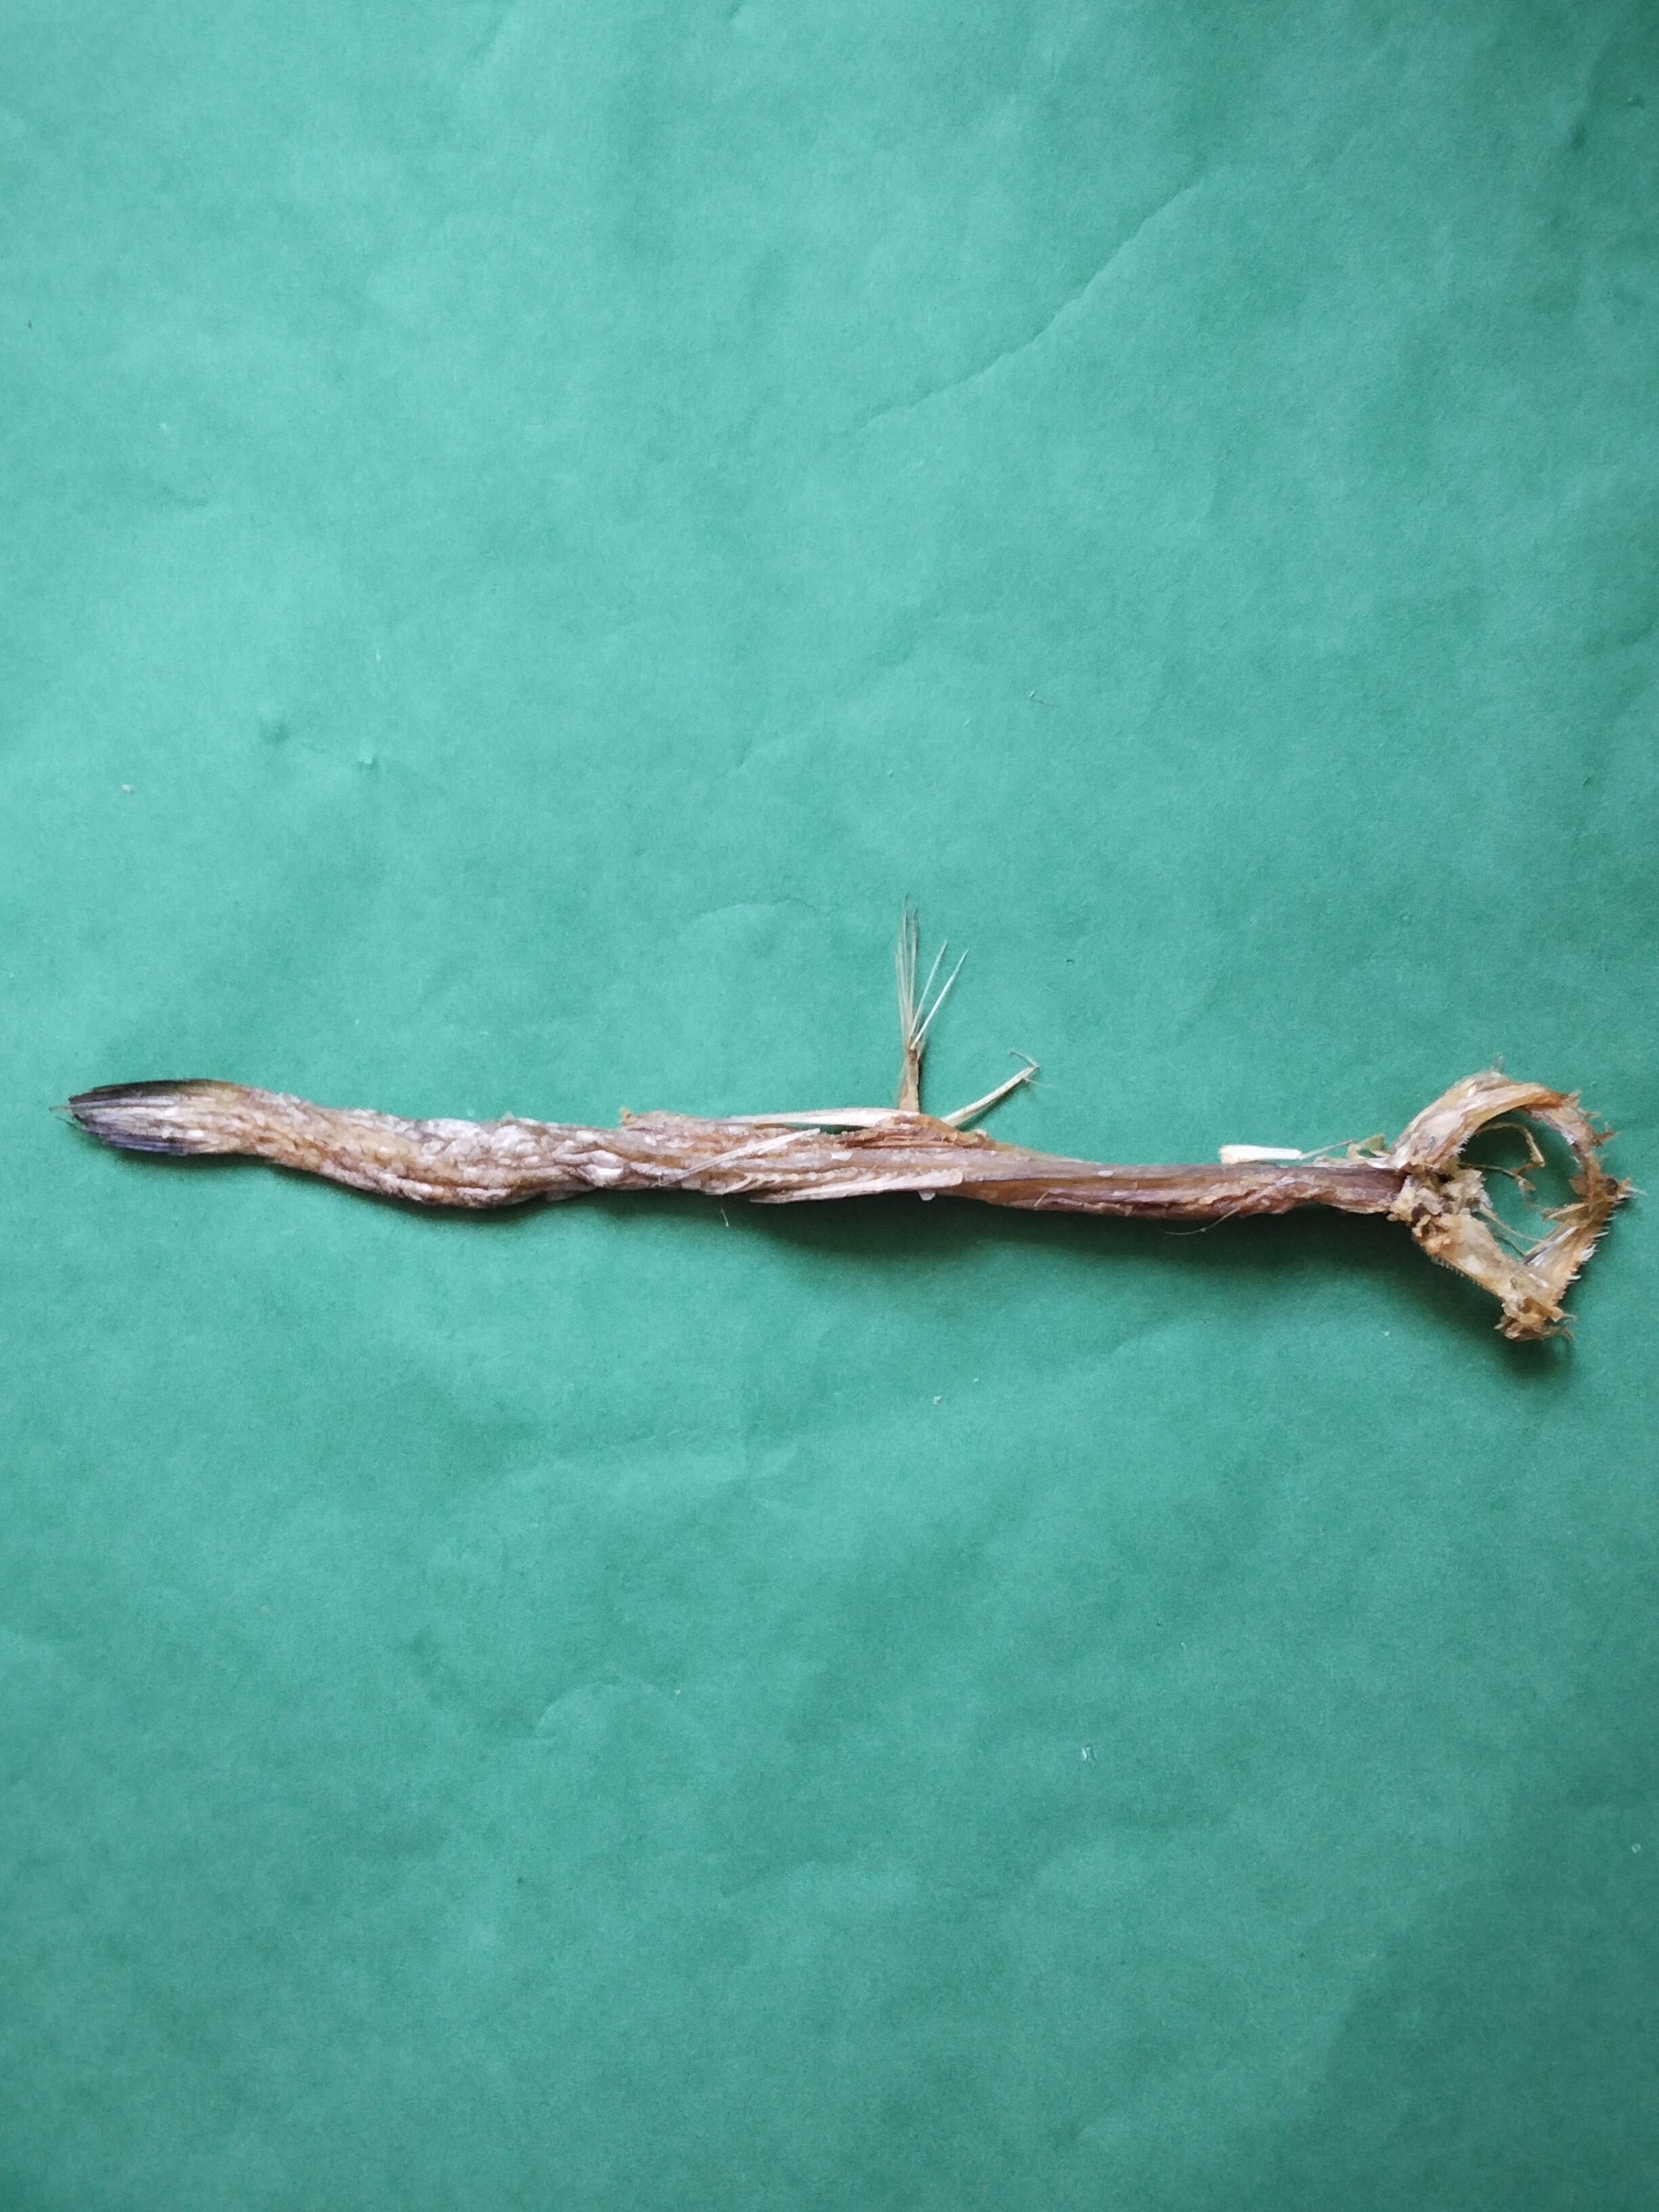
Species: Loitta